Bihar

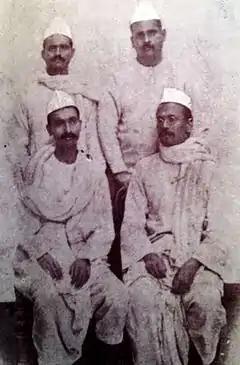

Sasaram was also the first capital city of the Sur Empire founded by the ruler of Bihar, Sultan Sher Shah Suri who was Pashtun.